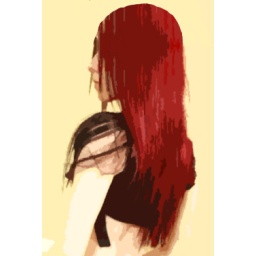
A painting of a girl with red hair by John Lapsley